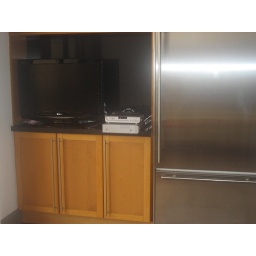
TV in the kitchen...the boys are in heaven!